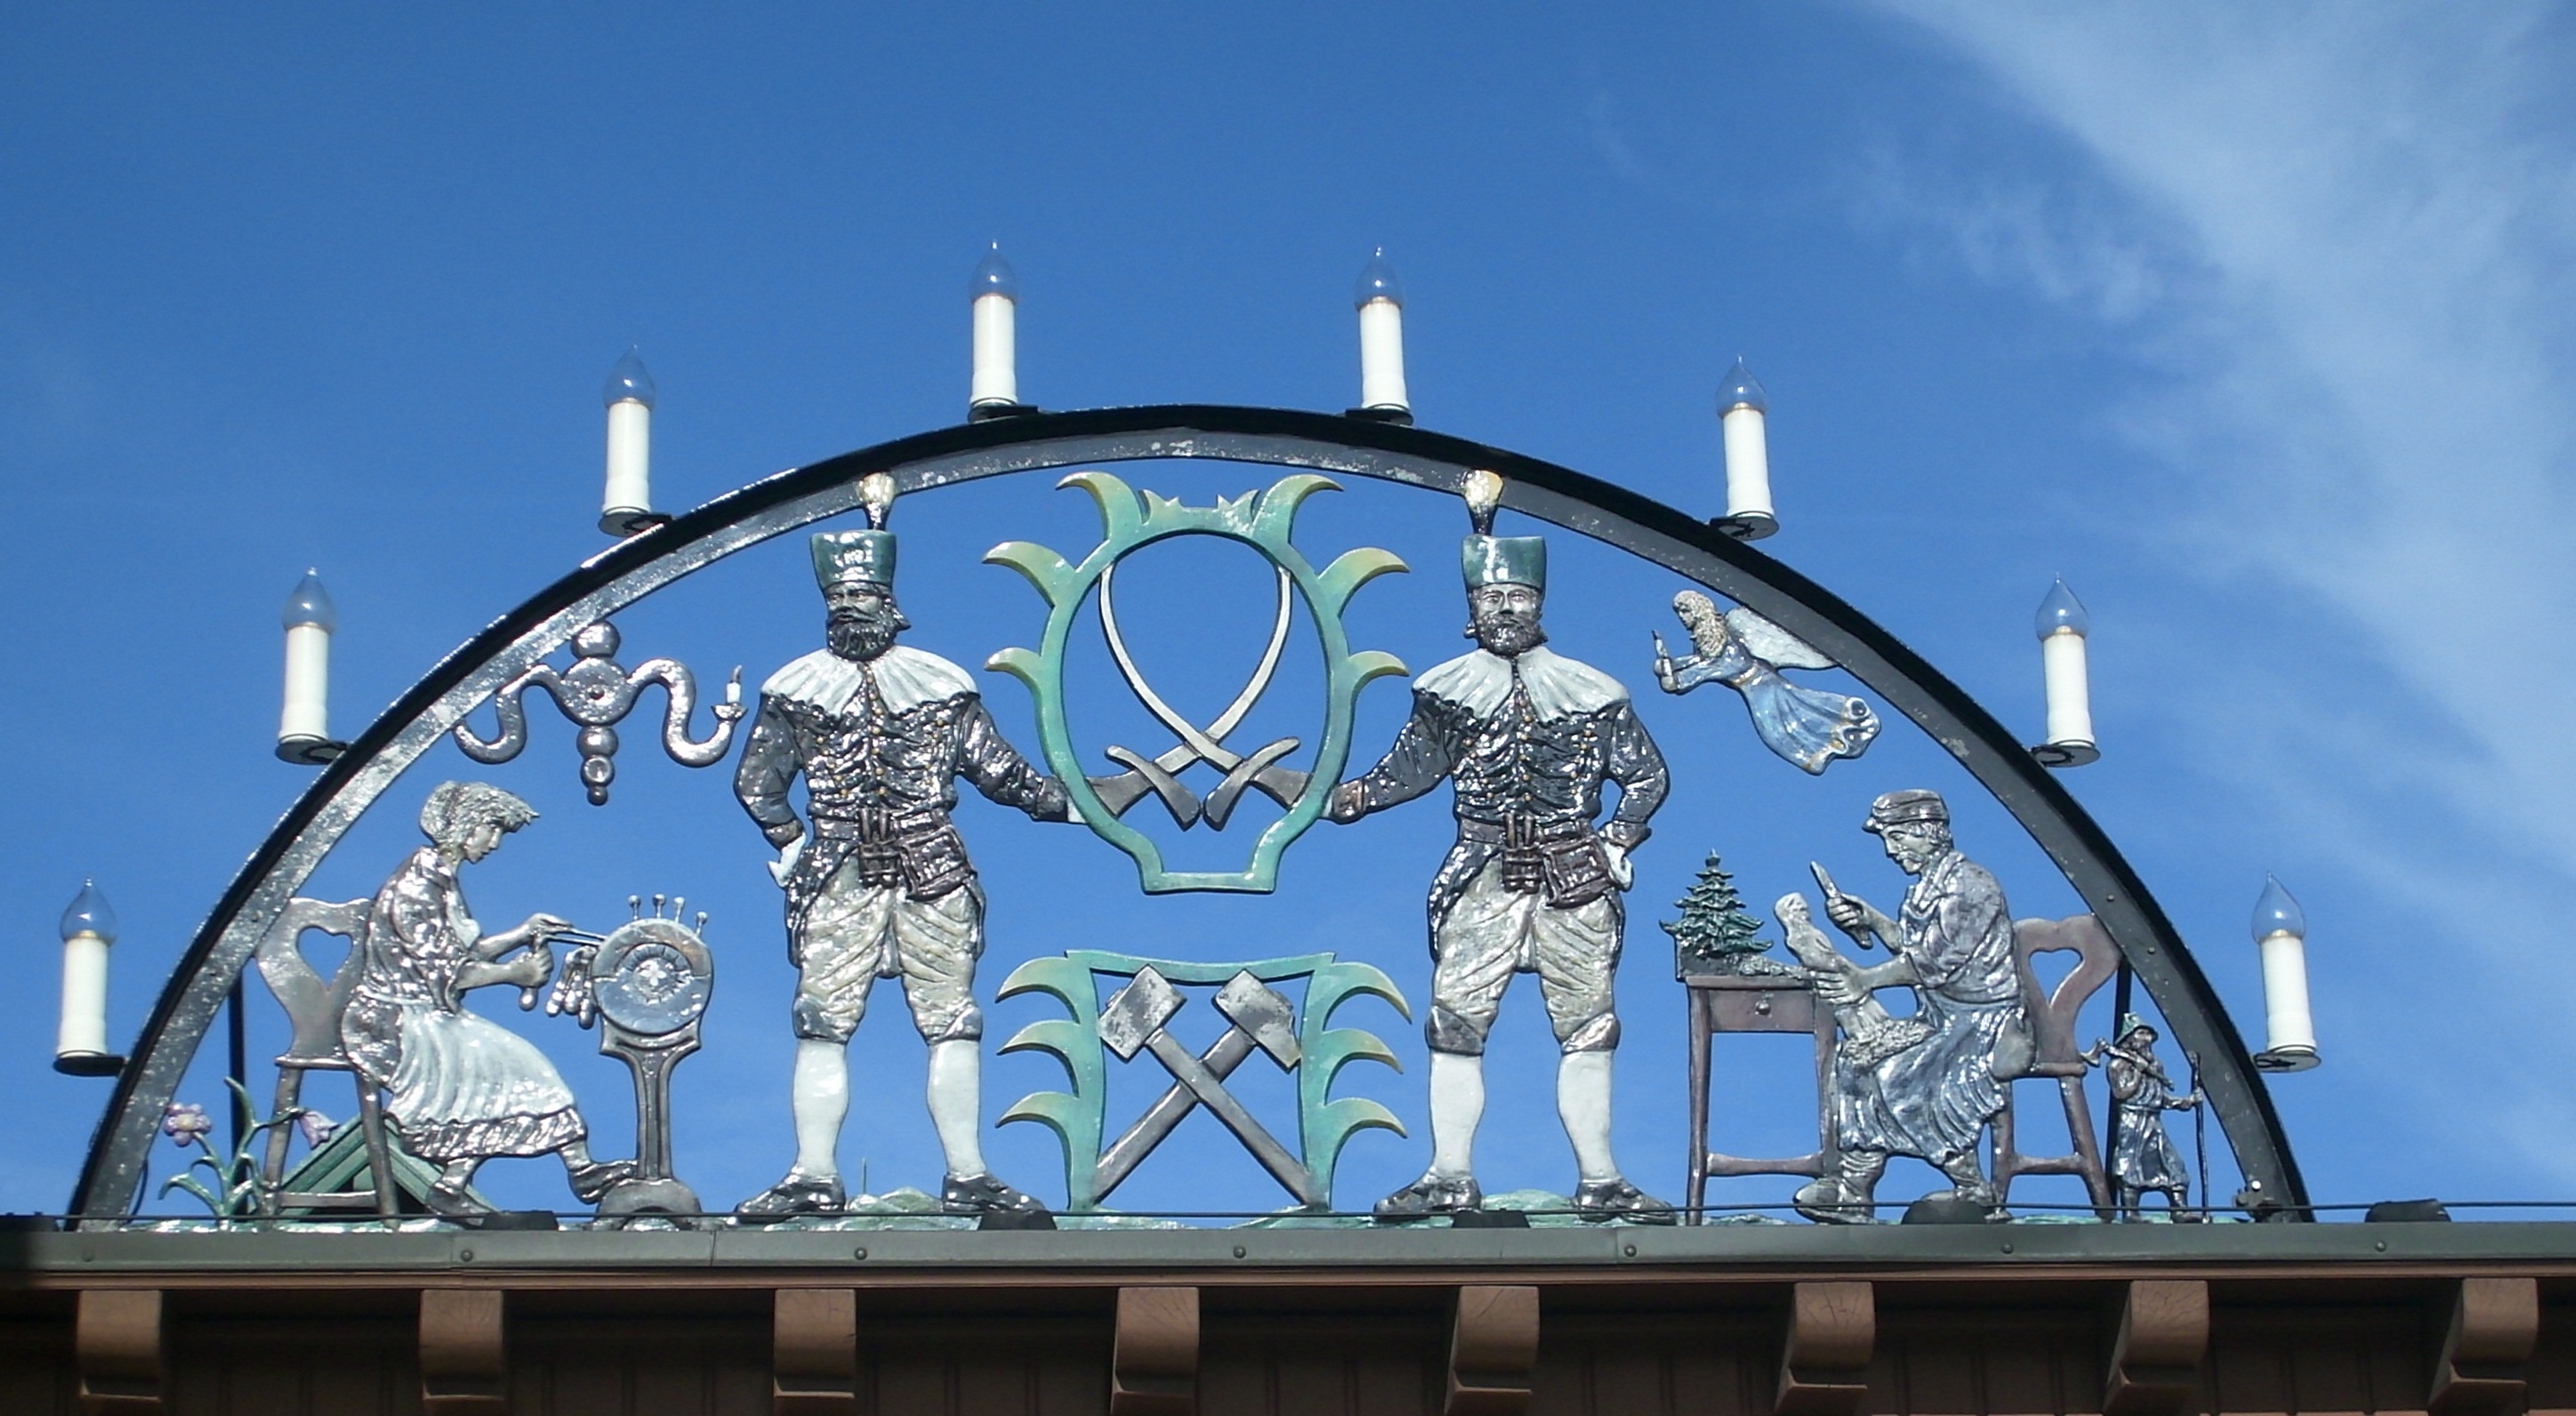
architecture, arch, metal, landmark, facade, blue, christmas, lighting, place of worship, advent, jewellery, dome, tradition, shiny, customs, in the free, candle arches, fairy bow, ore mountains, art forging work, seiffen